Total War: Shogun 2: Fall of the Samurai

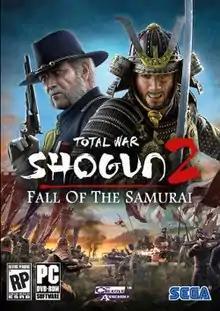
Box art

Total War: Shogun 2: Fall of the Samurai is a standalone expansion to the strategy video game "", released on 23 March 2012. Taking place 300 years after the events of the base game, "Fall of the Samurai" is set in mid-19th century Japan during the Bakumatsu and the Boshin War, which pits supporters of the ruling Tokugawa Shogunate against supporters of the Emperor, who wish to overthrow the Shogunate. The time period coincides with arrival of the Western powers, which forced Japan to modernize and eventually abolish its traditional samurai-based society and adopt modern technologies. The players takes on the management of one of the many domains on either side of the conflict and must help their side win the Boshin War.